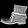
Label: Ankle boot